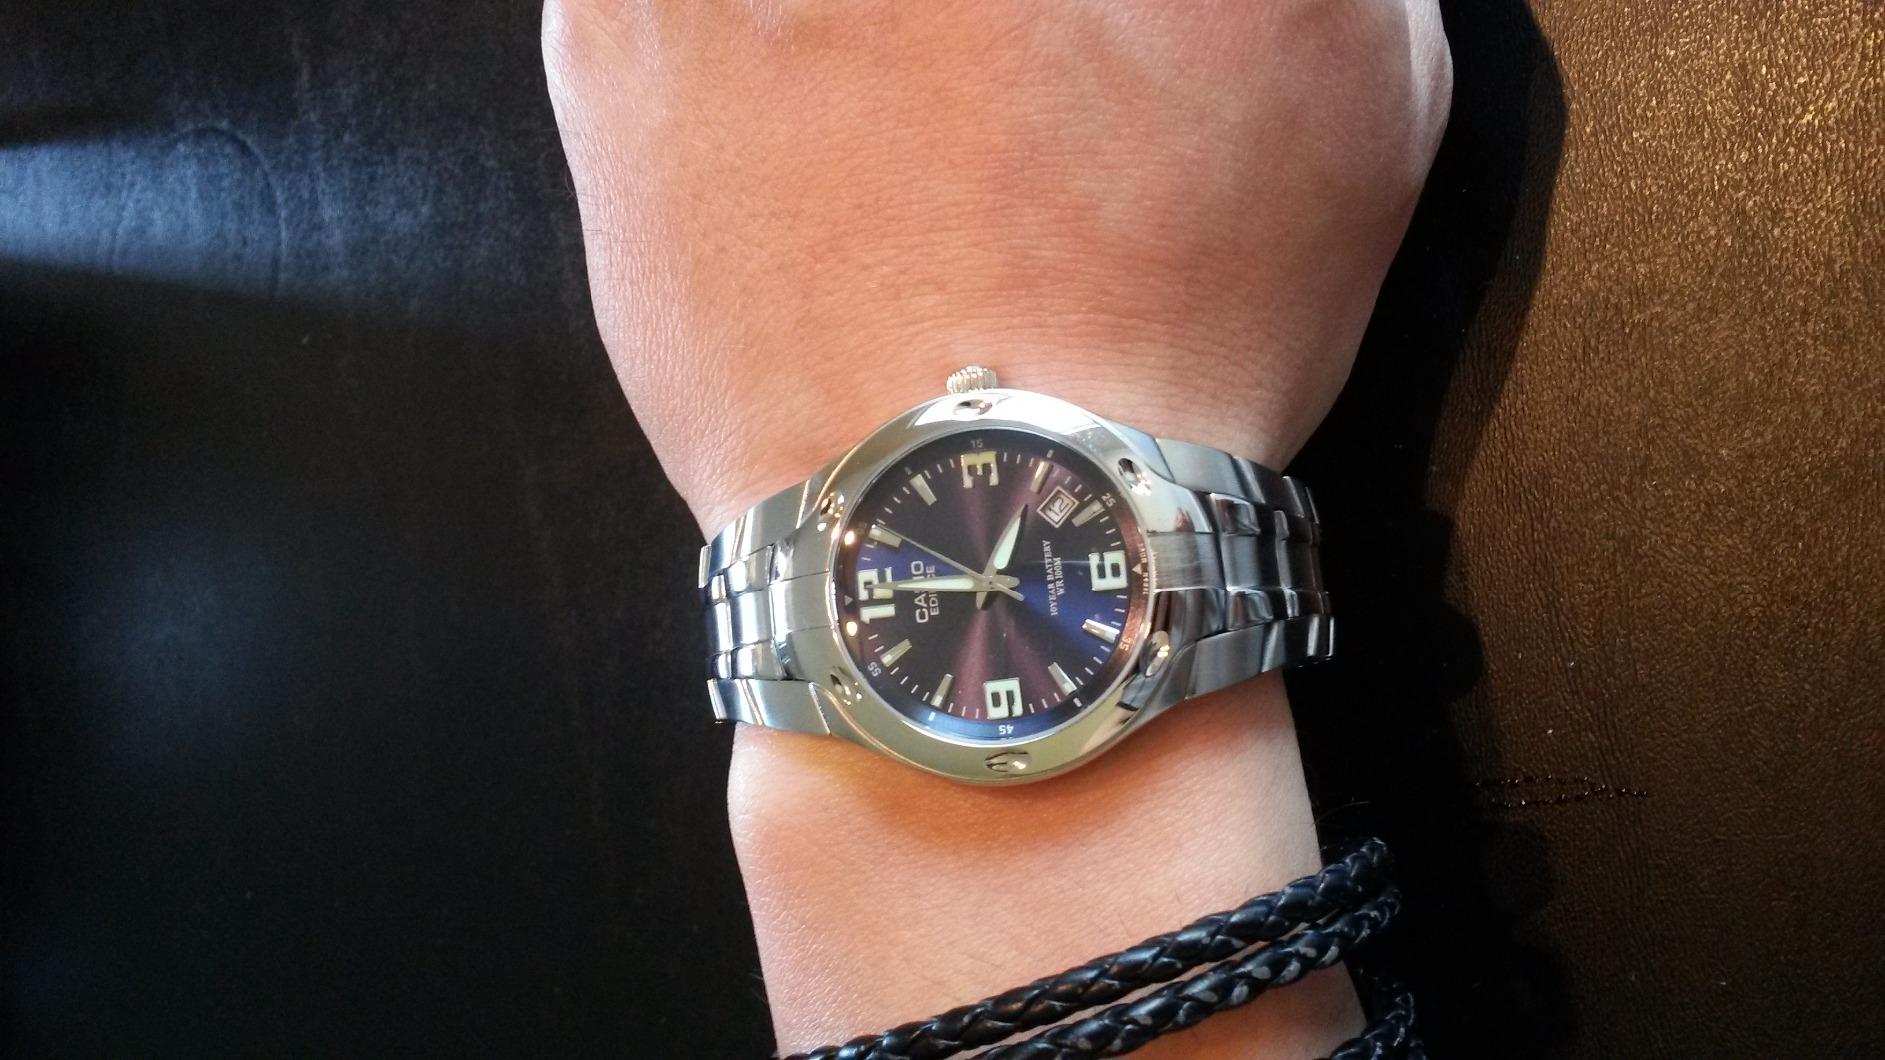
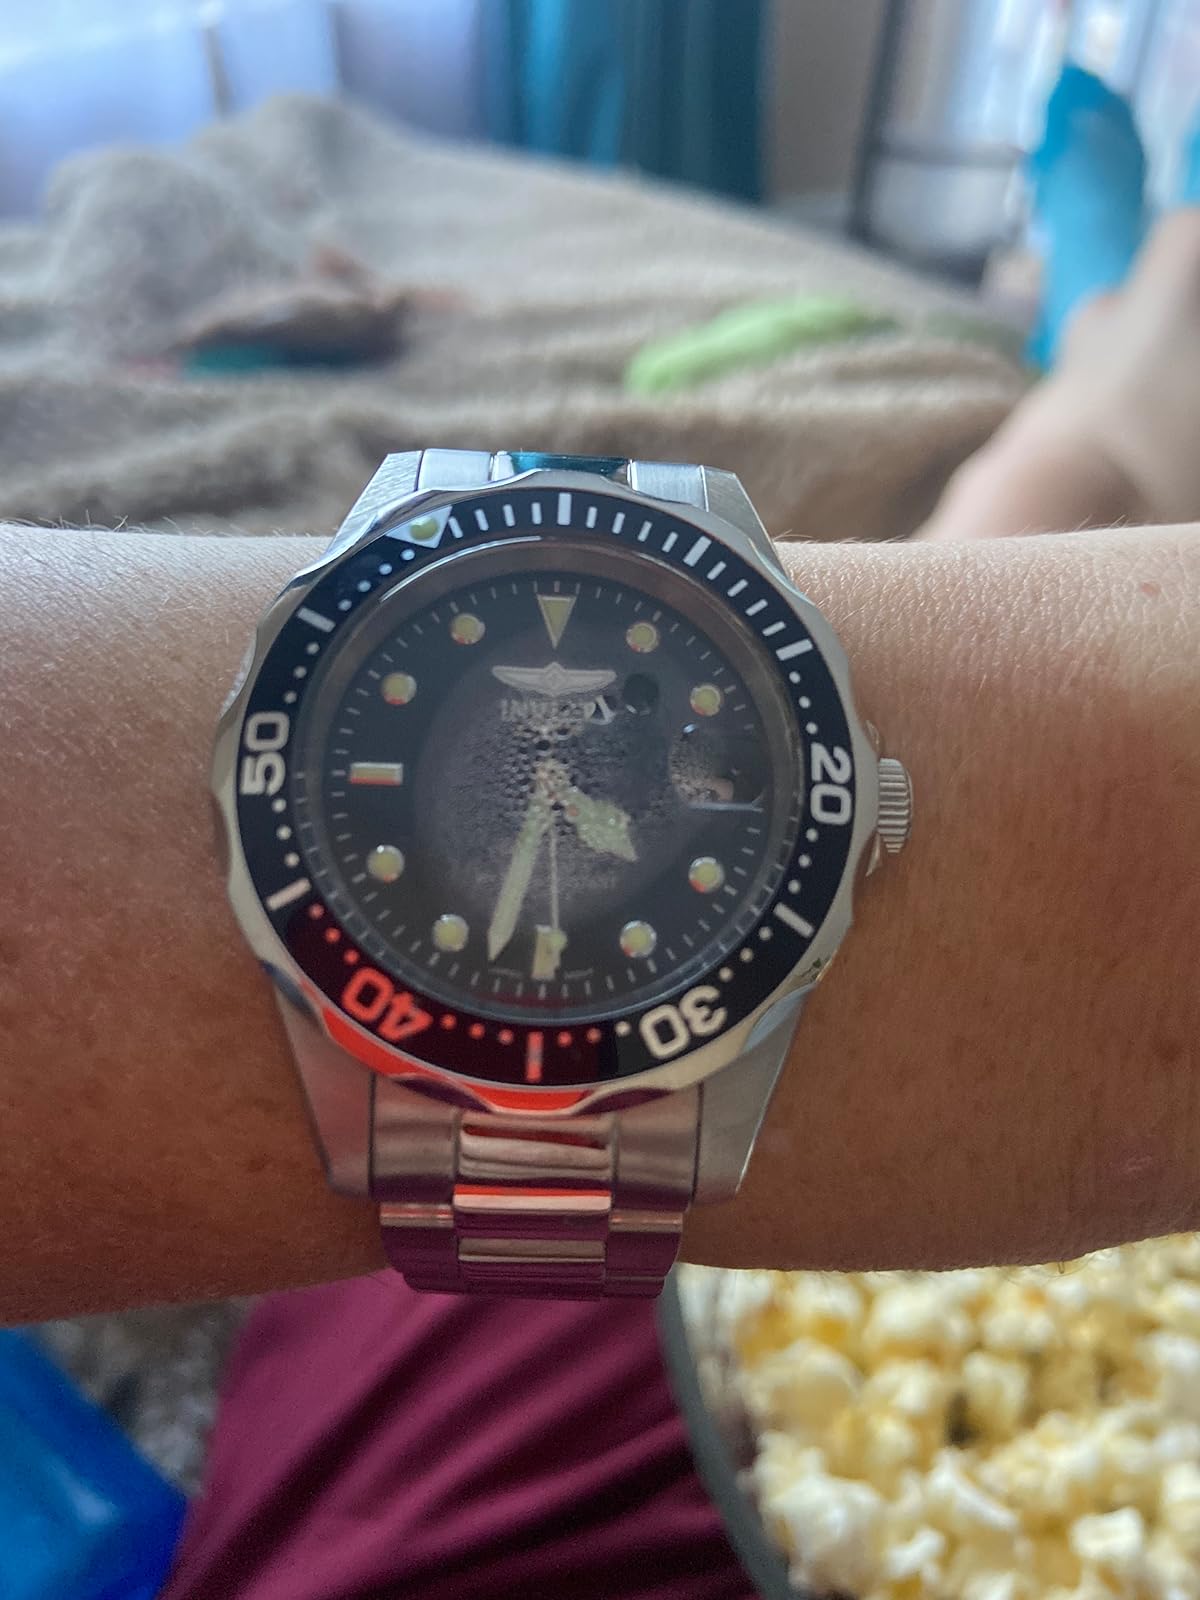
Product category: accessories_watch
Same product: no